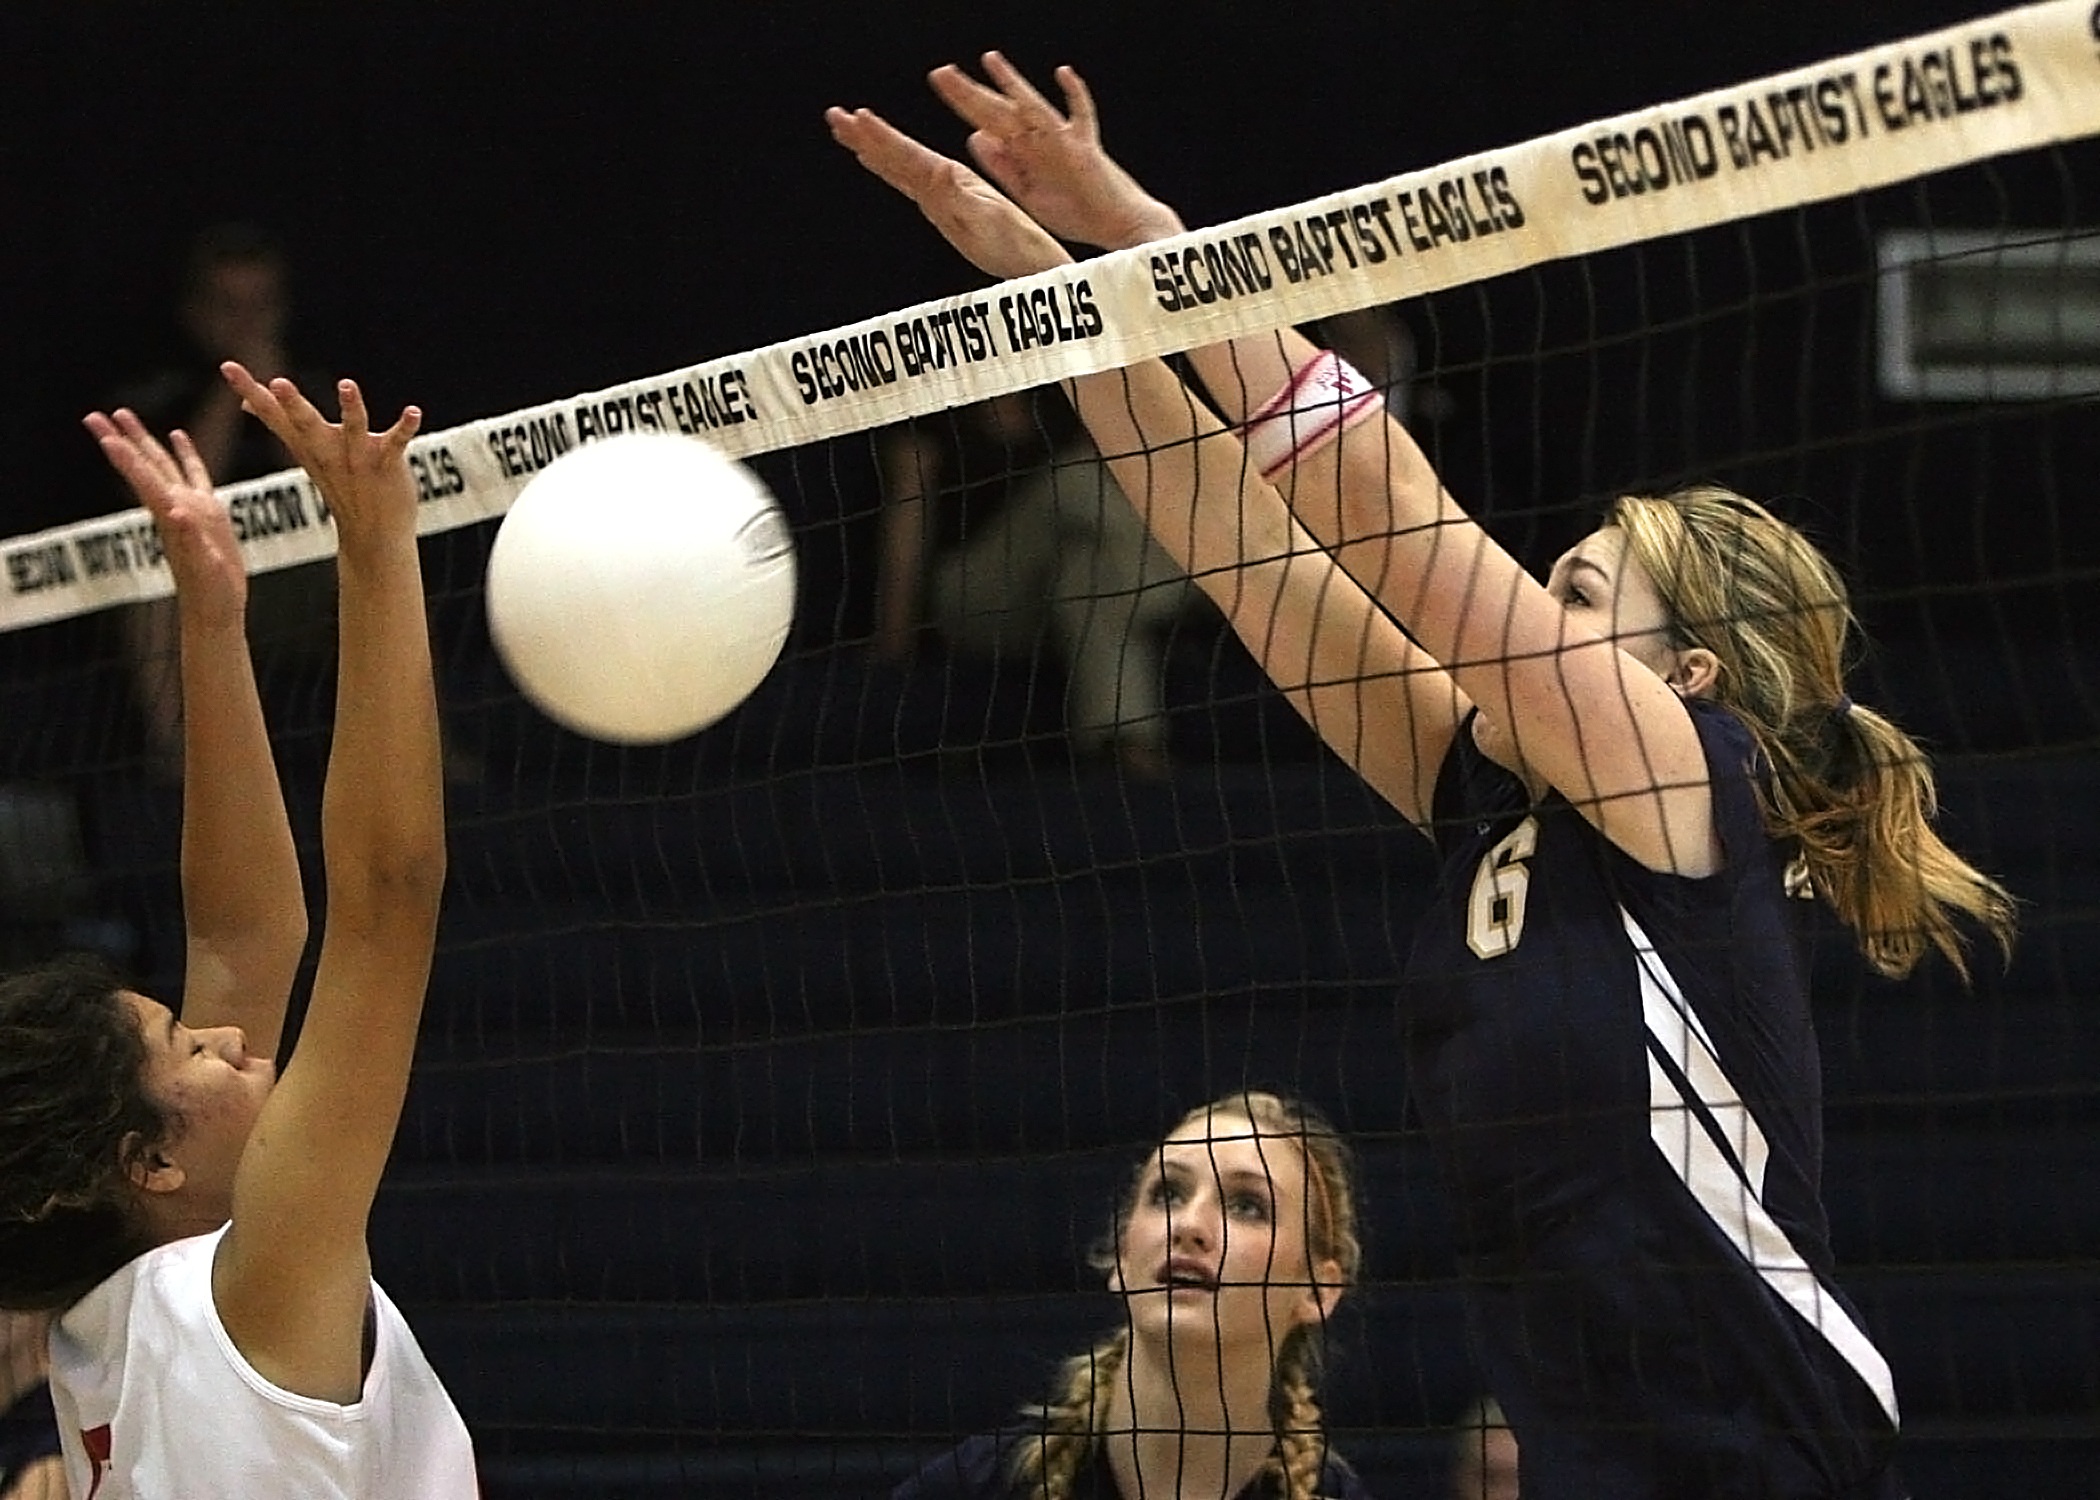
person, sport, game, play, guitar, female, athletic, action, playing, player, block, competition, girls, sports, net, ball, match, competitive, bass guitar, athlete, active, volleyball, defense, volley, blocked shot, string instrument, plucked string instruments, basketball moves